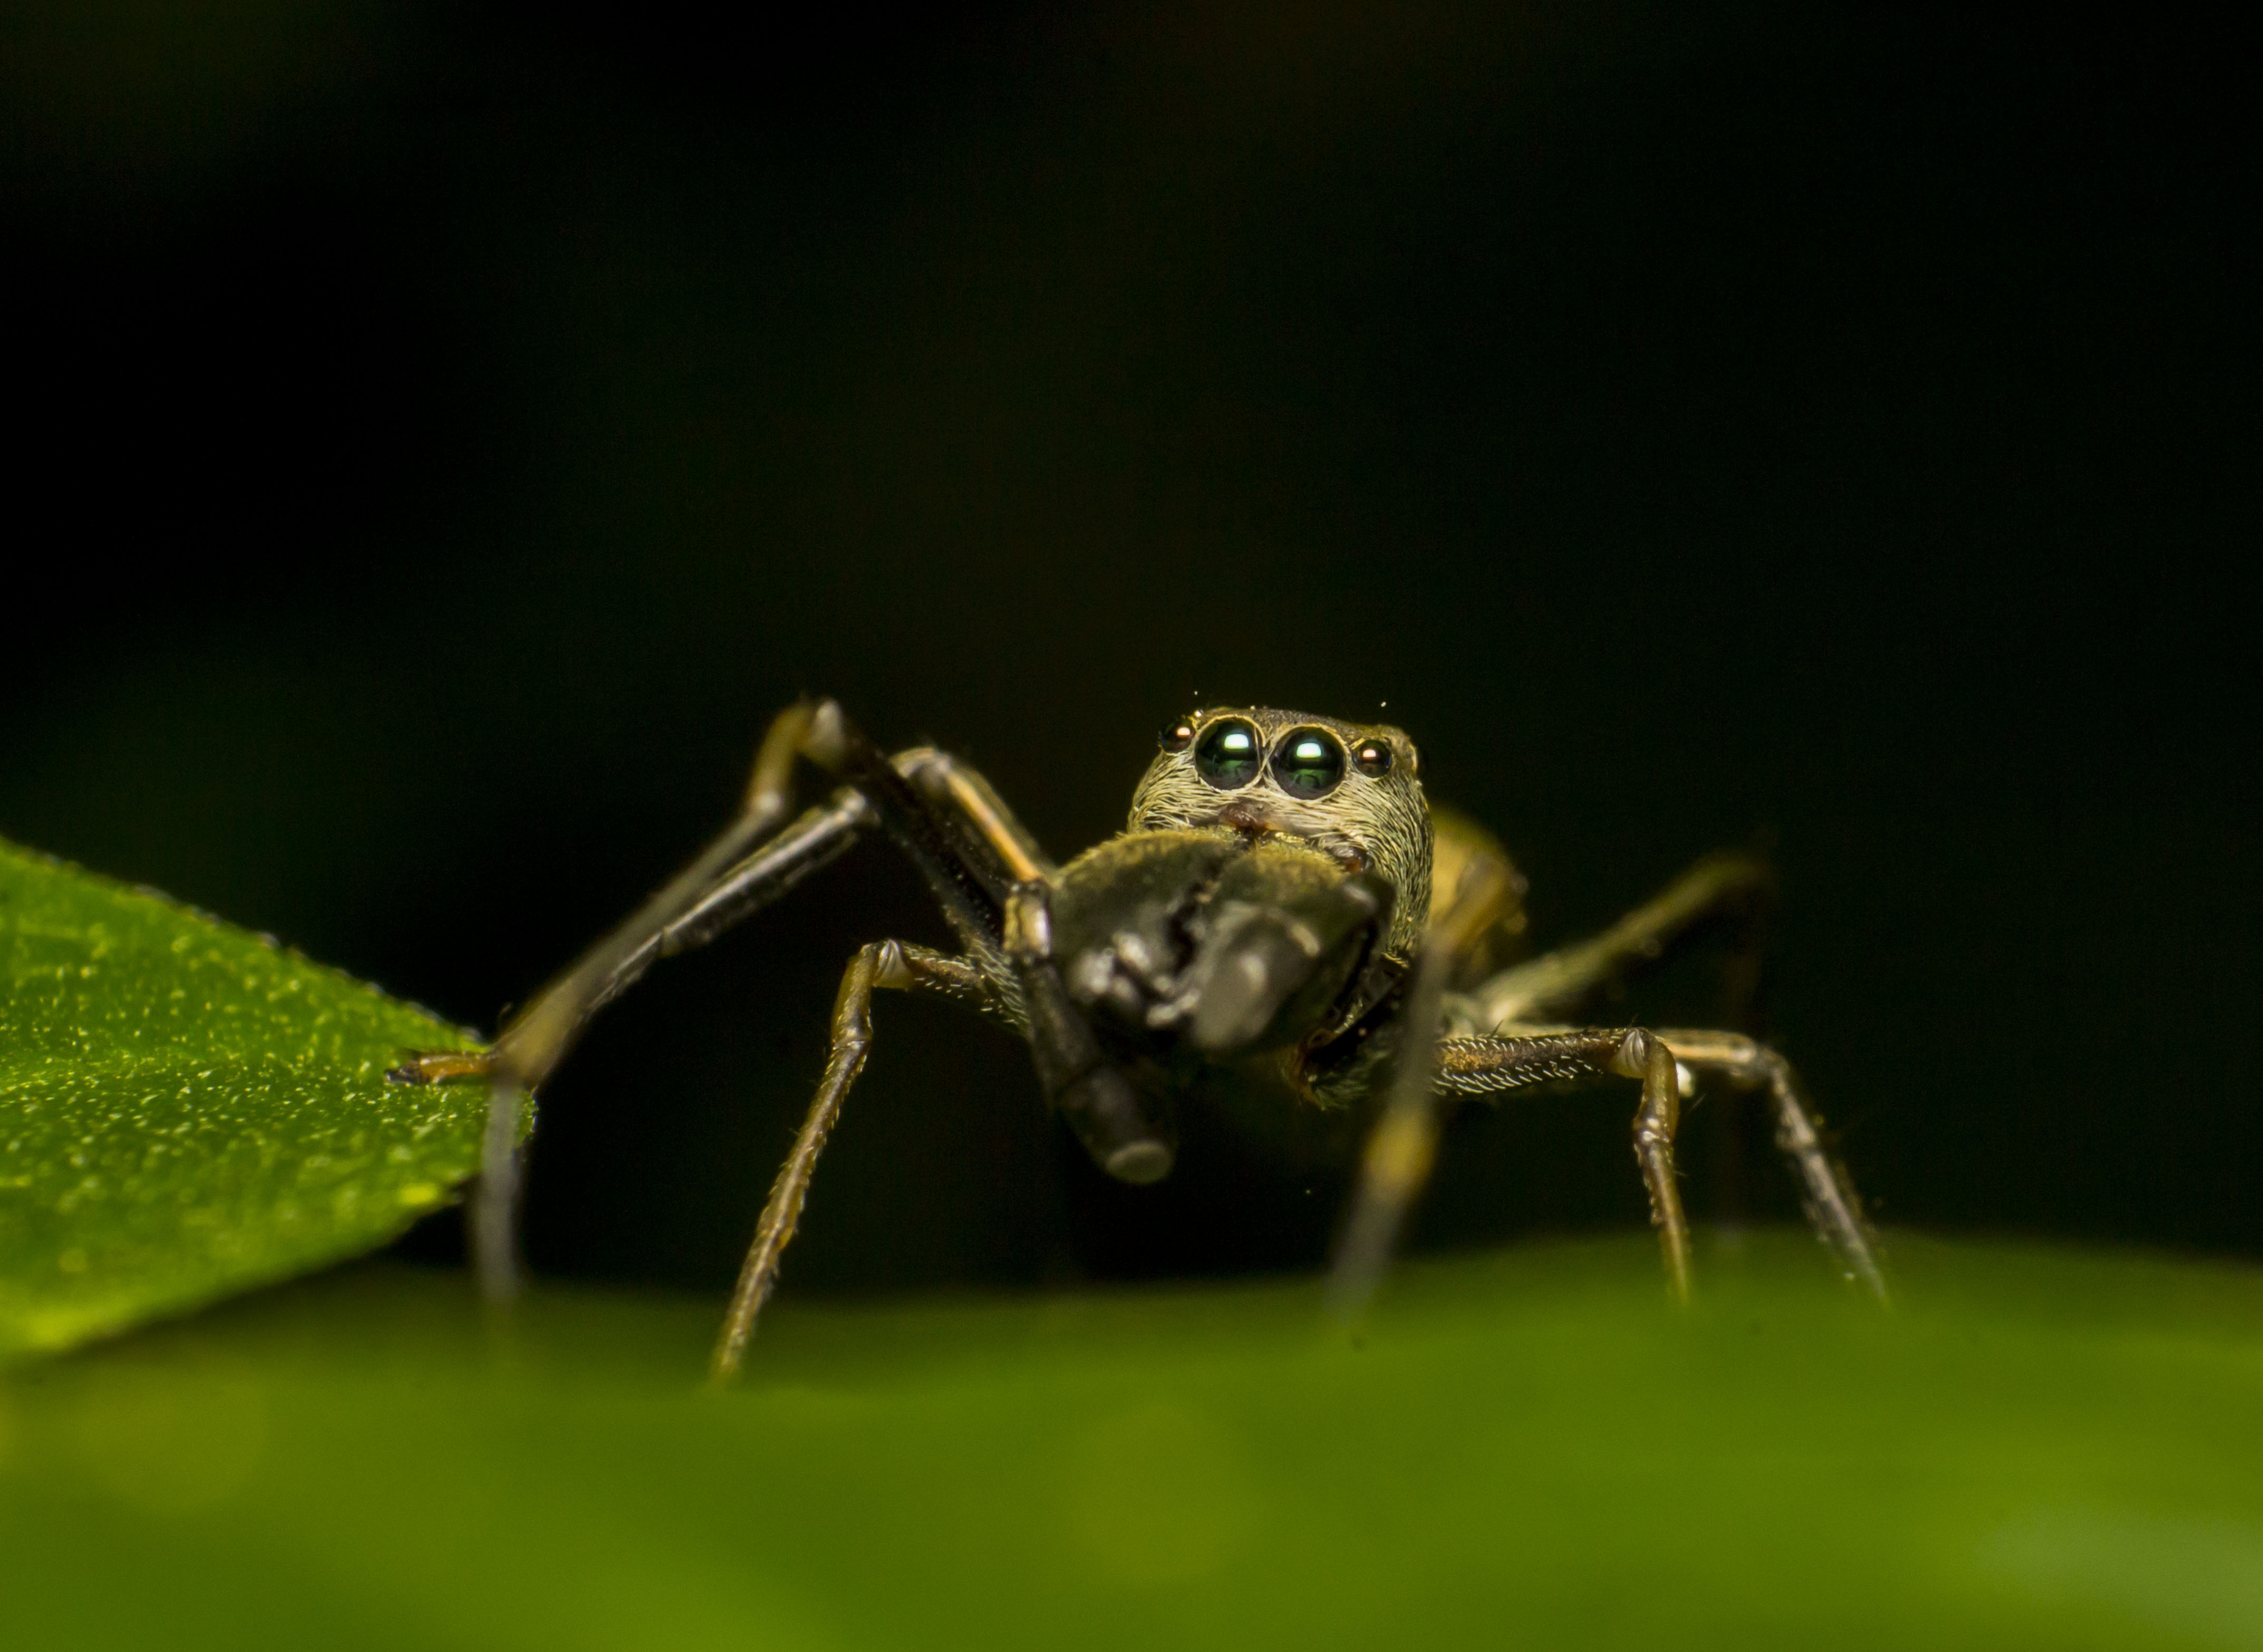
nature, photography, insect, macro, small, bug, fauna, invertebrate, close up, spider, creature, grasshopper, macro photography, arthropod